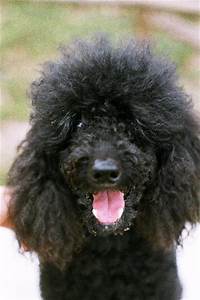
Label: dog